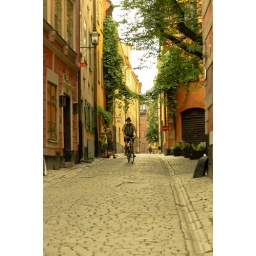
Swedish folklore in the heart of the old town.The bearded man with his black wide hat was smiling at me...